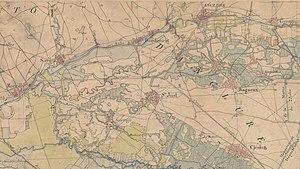
Extrait de carte d'état major de 1835 montrant la canal du docteur. 51032 Bagneux.
Le canal du Docteur est l'une des dérivations projetées à la demande de Napoléon Iᵉʳ en 1805, afin de rendre la Seine navigable jusqu'à Troyes.